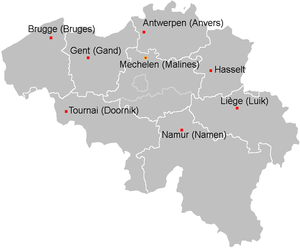
Le catholicisme est la confession religieuse comptant le plus de membres en Belgique. L'Église catholique est une union d'Églises locales, ou diocèses, en étroite communion avec le pape. Le catholicisme en Belgique n'est donc pas organisé comme une Église nationale, mais l'ensemble de la Belgique forme une unique